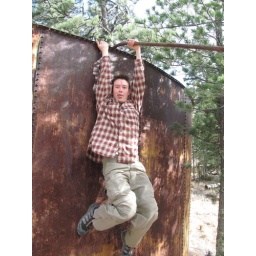
matt goofs around on a failed attempt to maintain a mountain water supply